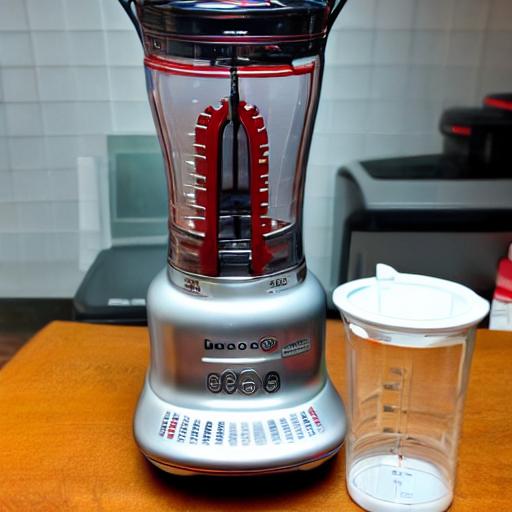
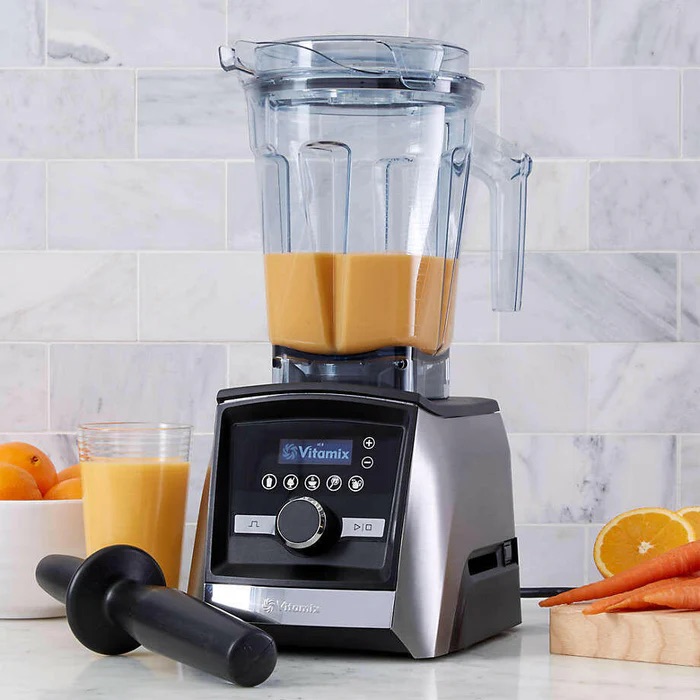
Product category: items_blender
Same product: no